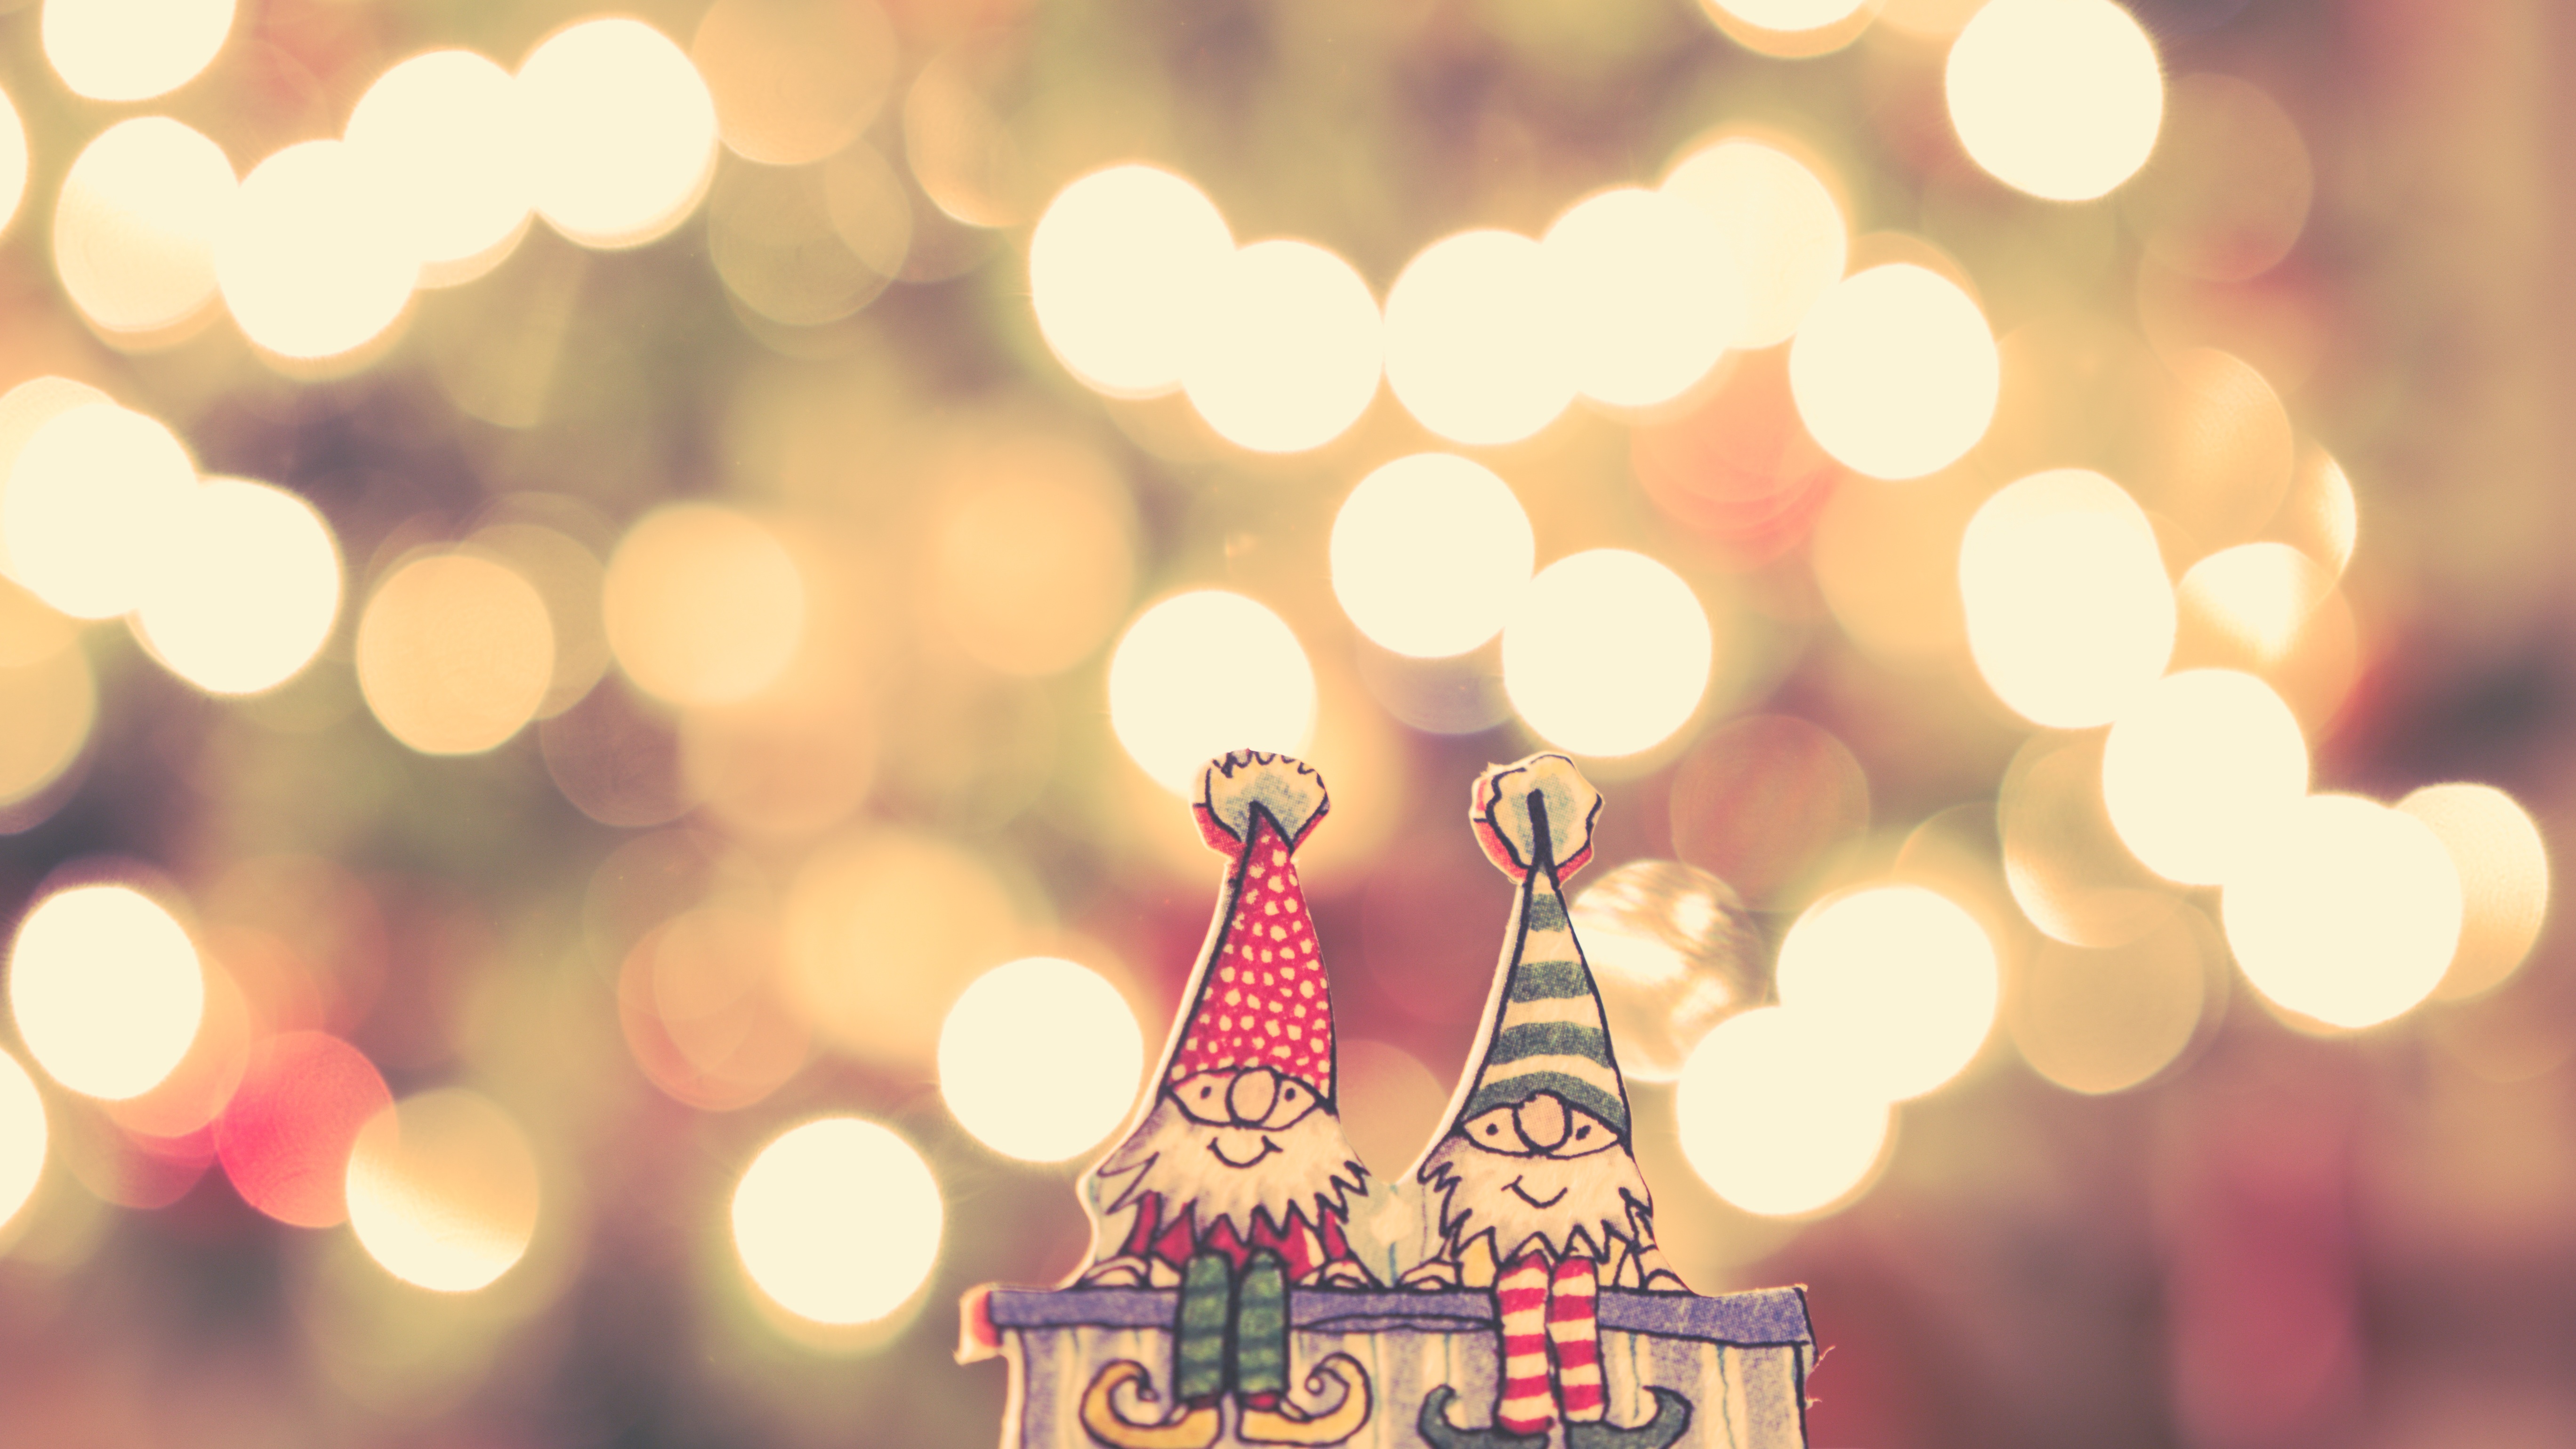
light, font, illustration, emotion, computer wallpaper